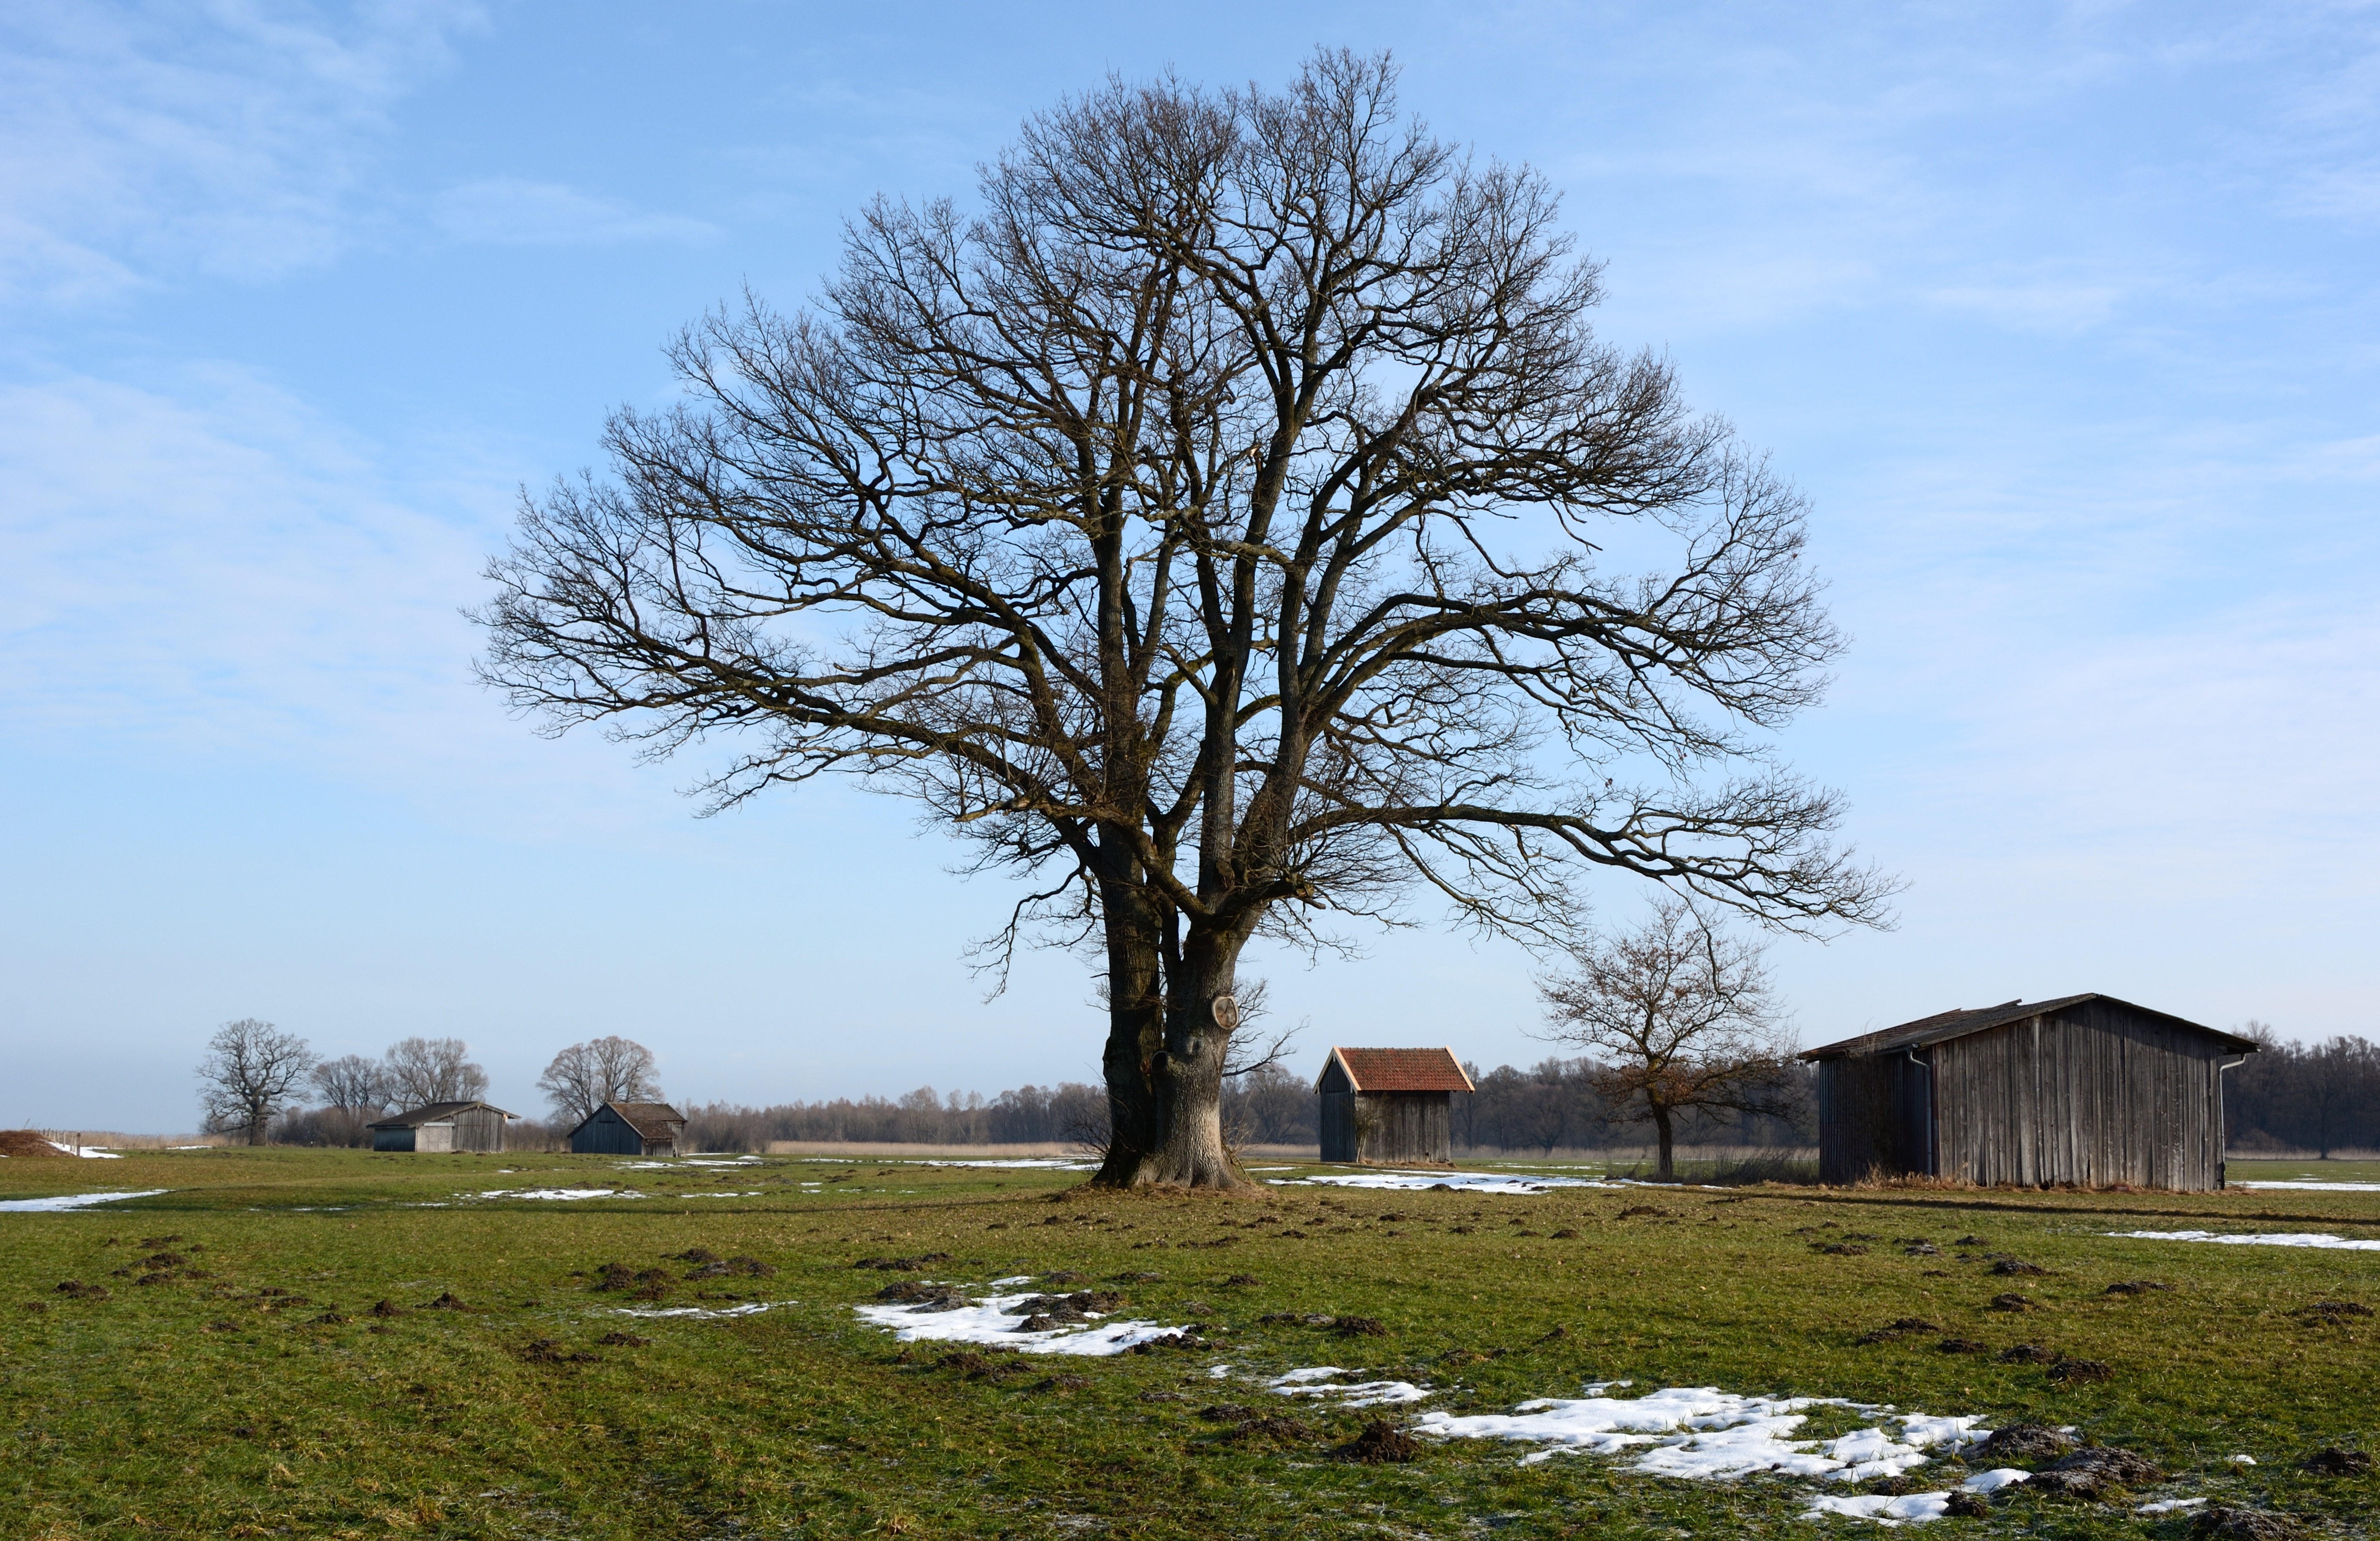
landscape, tree, nature, grass, winter, plant, meadow, prairie, hill, wind, pasture, autumn, savanna, plain, aesthetic, branches, mood, ecosystem, rural area, individually, chiemgau, woody plant, silhouette nature